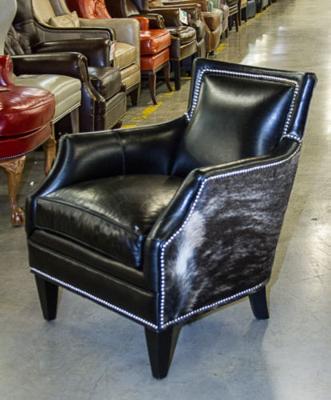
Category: chair